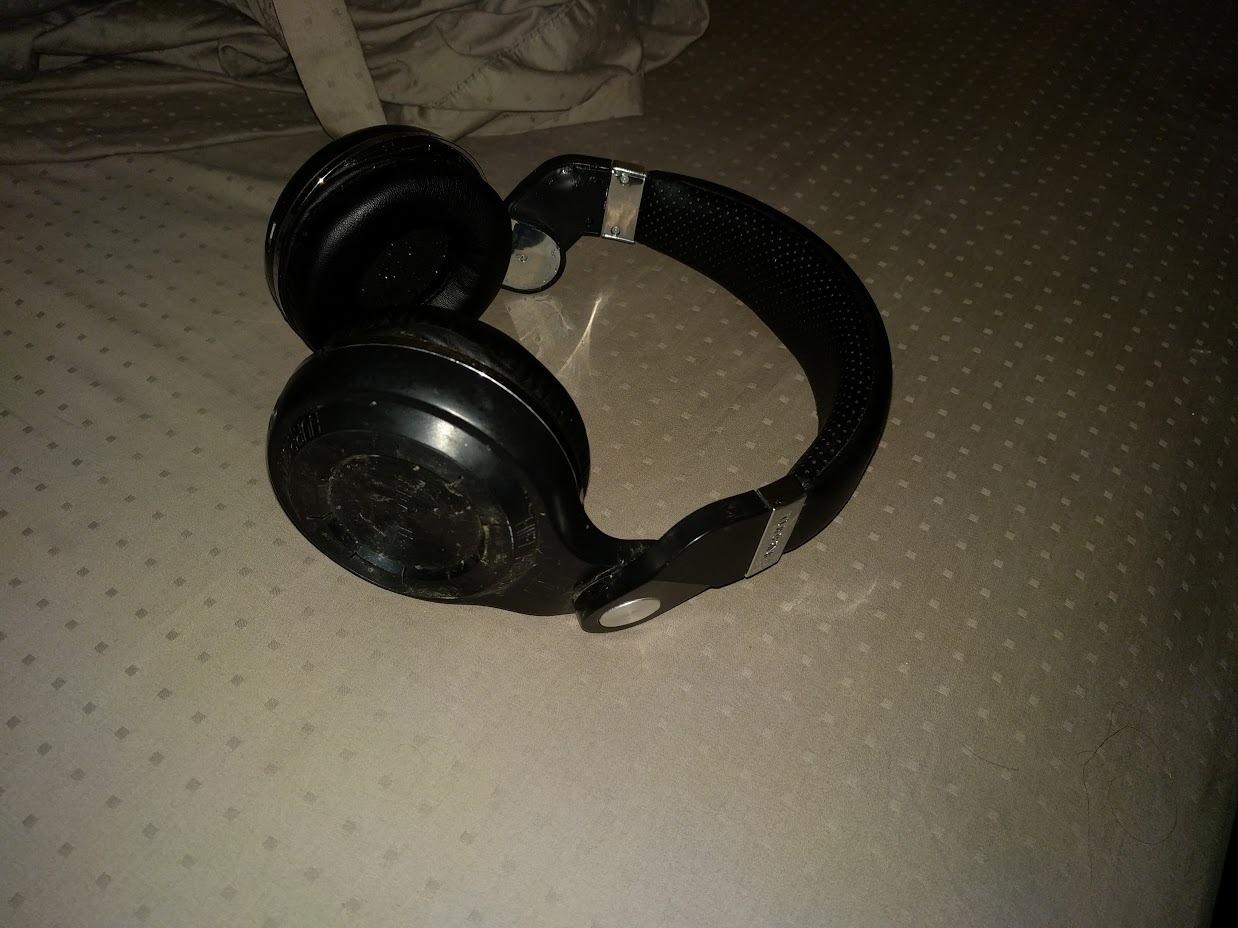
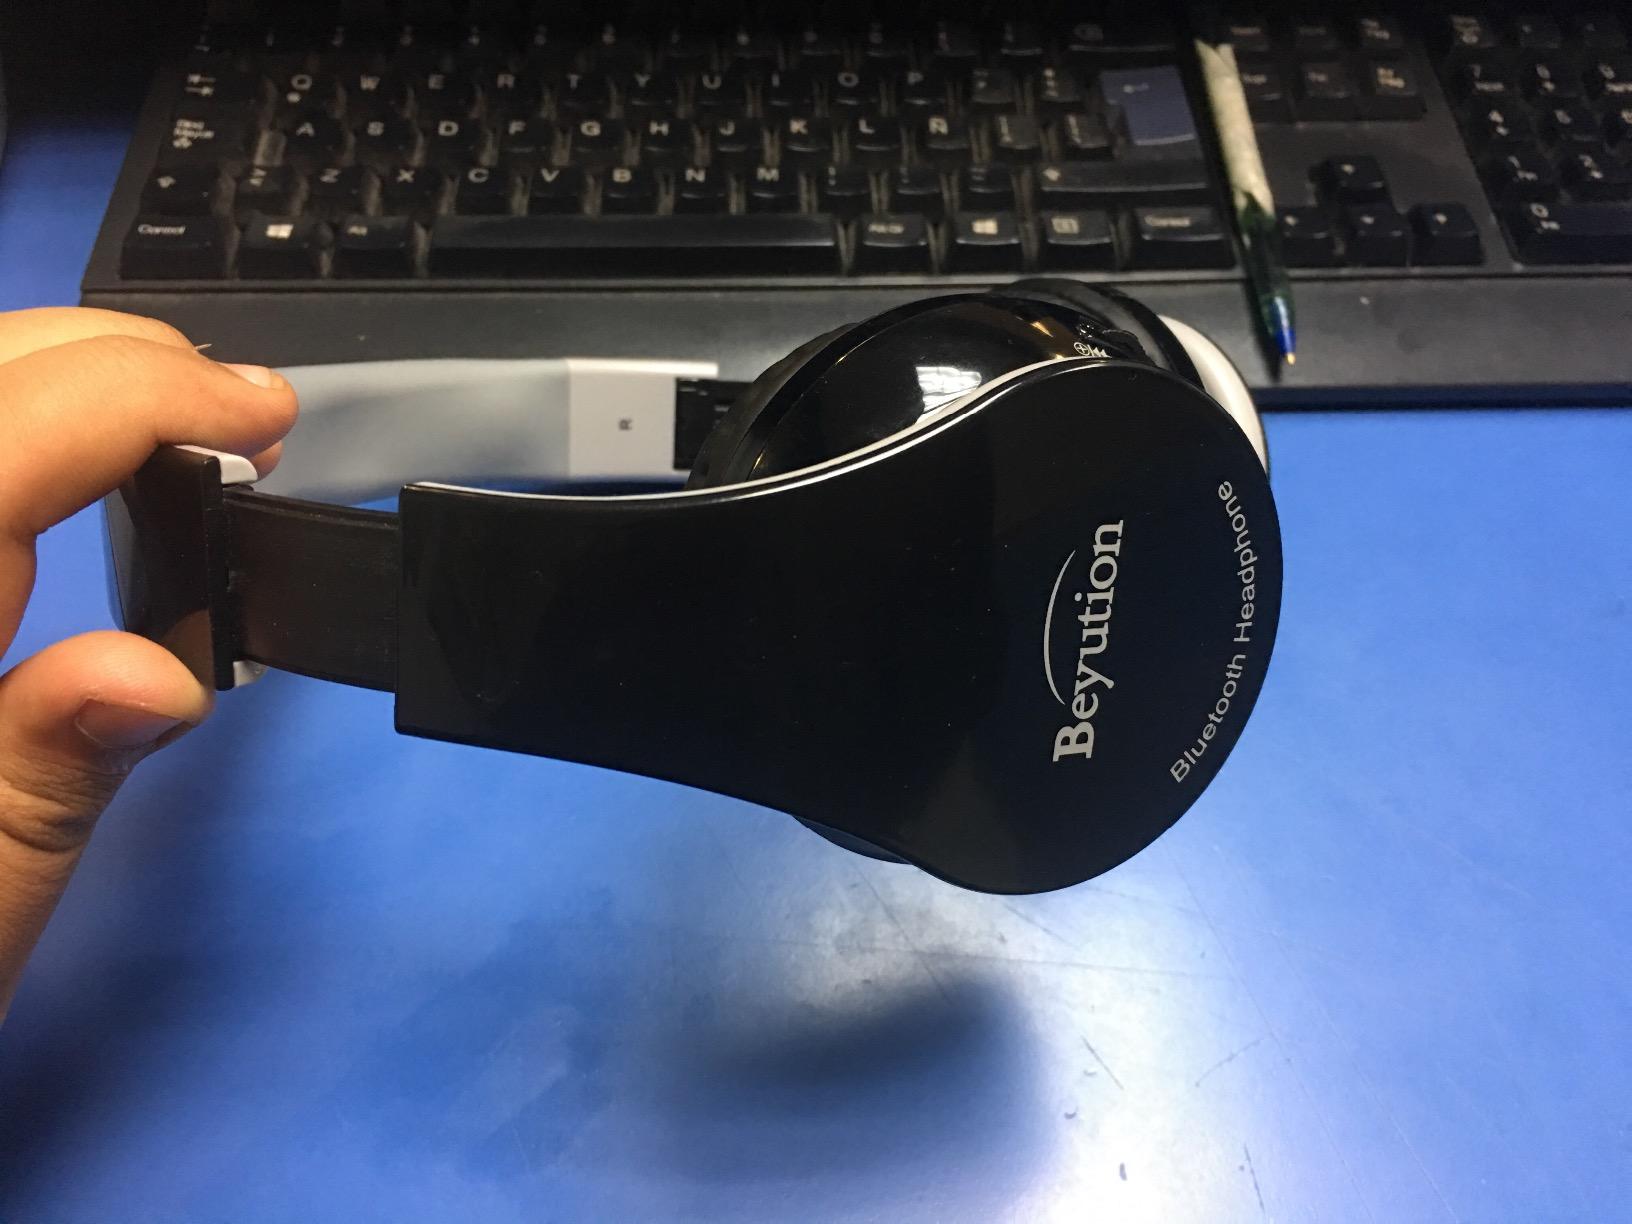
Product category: headphones
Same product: no